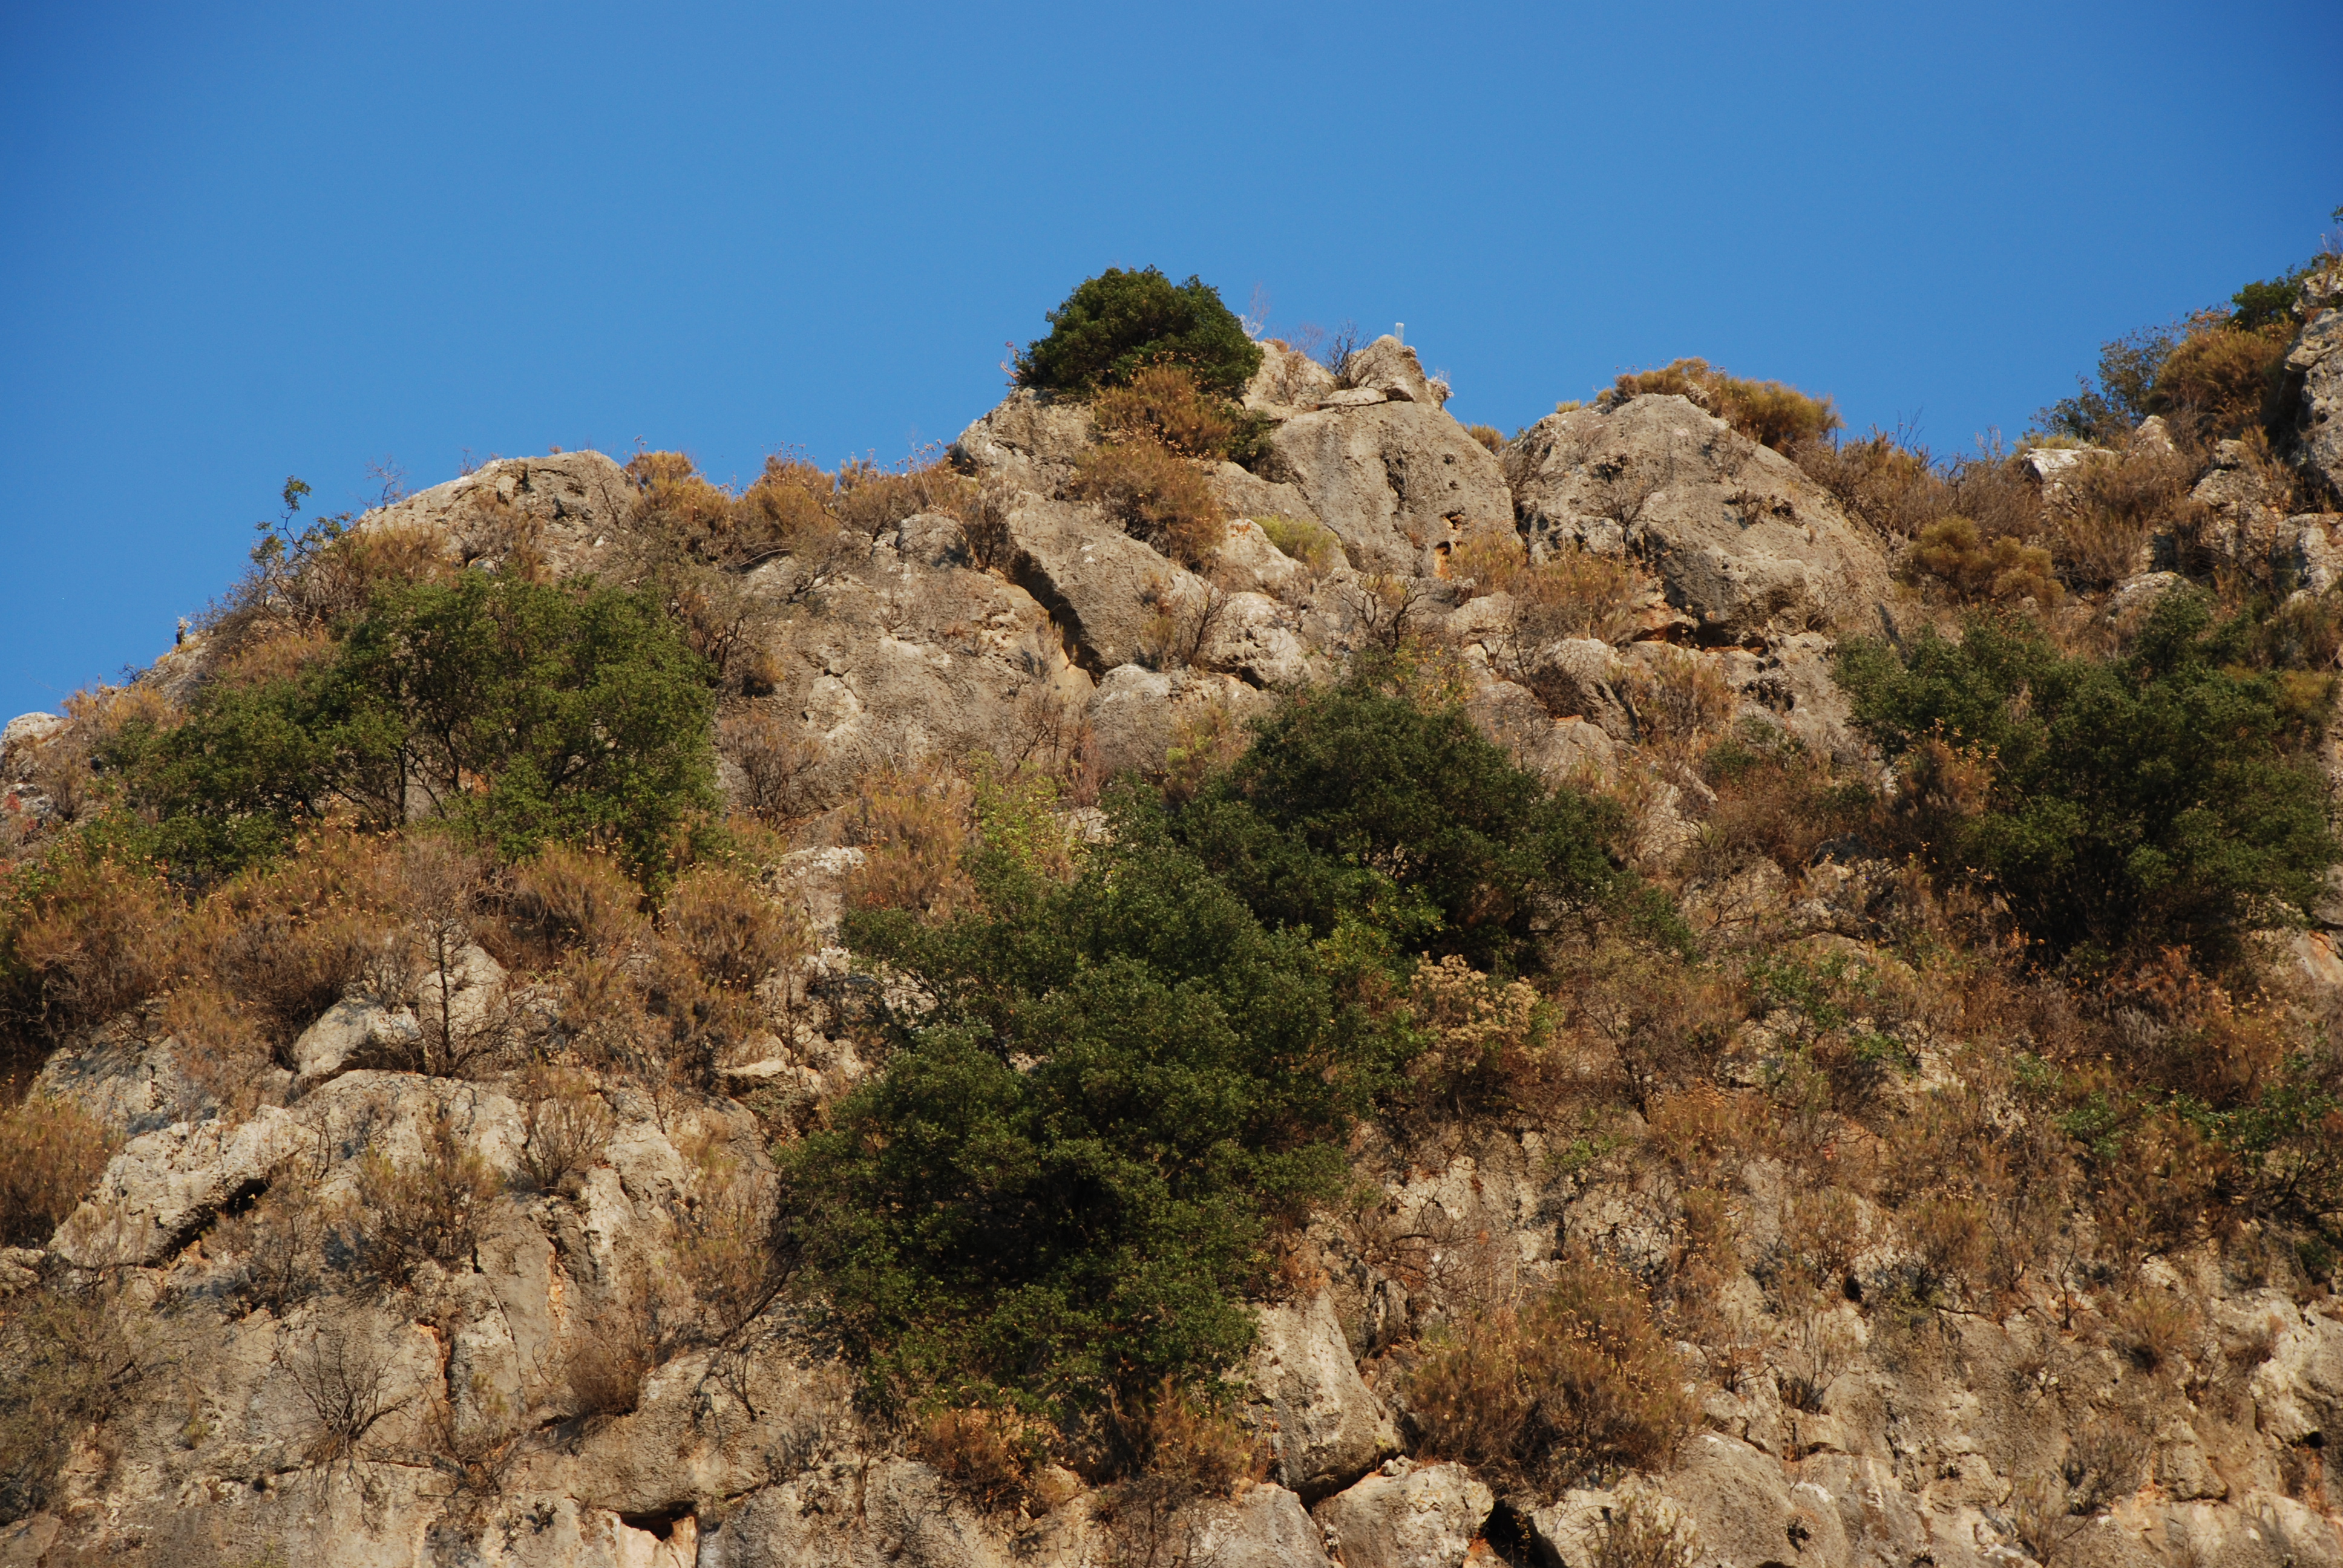
landscape, rock, wilderness, walking, mountain, trail, adventure, valley, formation, cliff, nikon, terrain, ridge, geology, turkey, plateau, d80, turkei, wadi, nikond80, turkiye, turquia, turchia, mountainous landforms